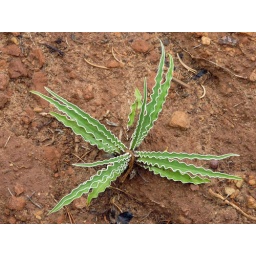
Nice green plant in muddy soil